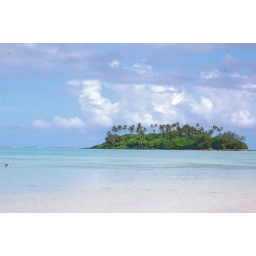
Muri beach by the house